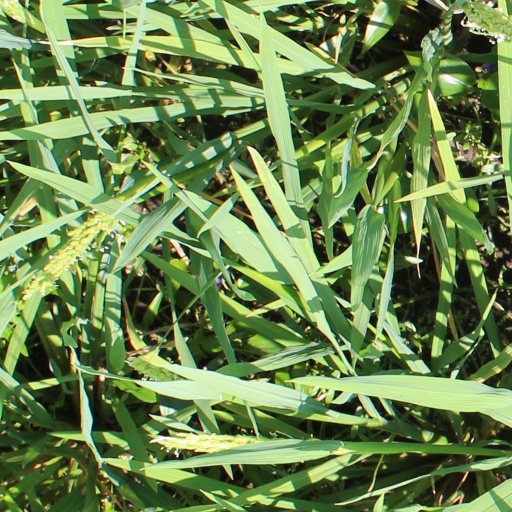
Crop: rice